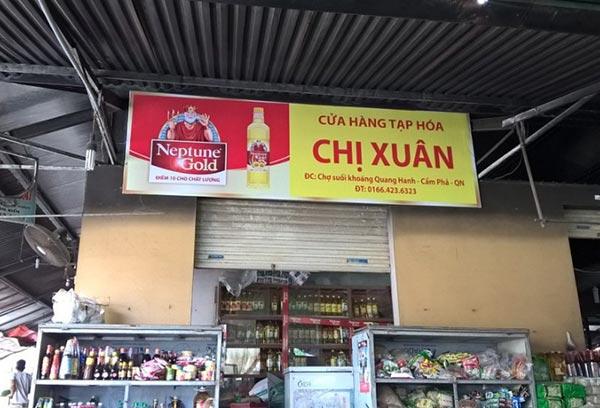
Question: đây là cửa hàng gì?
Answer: đây là cửa hàng tạp hóa